New York State Route 454

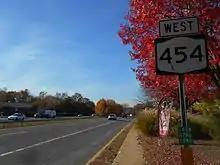
NY 454 westbound between NY 111 and NY 347 in Hauppauge

NY 454 continues as a four-lane arterial road through a large commercial district, intersecting with CR 93 (Lakeland Avenue). There, the highway passes Long Island MacArthur Airport and bends to the east through another large commercial district remaining unchanged for several miles. The route turns to the southeast at Coates Avenue as a four-lane arterial road for the last two miles (3.2 km) of NY 454. About three miles (4.8 km) from Lakeland Avenue, NY 454 connects to the Sunrise Highway (NY 27) at exit 51, a partial interchange in Holbrook. Here, the NY 454 designation ends and its right-of-way merges into the eastbound service road of NY 27. There is no access to westbound Sunrise Highway from NY 454 itself; instead, the connection is made by way of nearby Broadway Avenue.